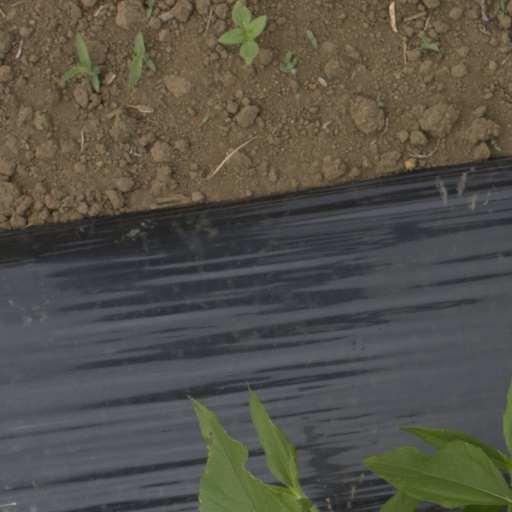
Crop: Jerusalem artichoke